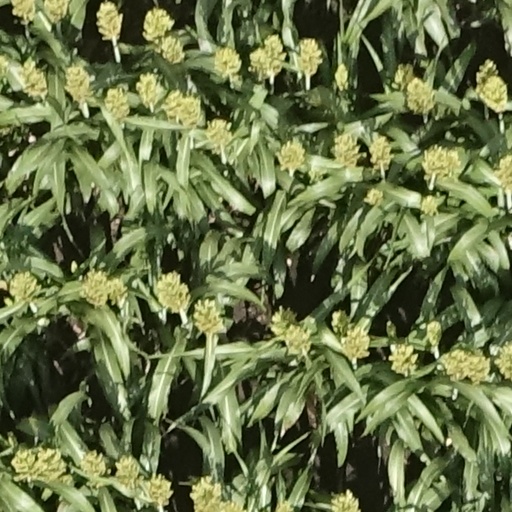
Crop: sorghum